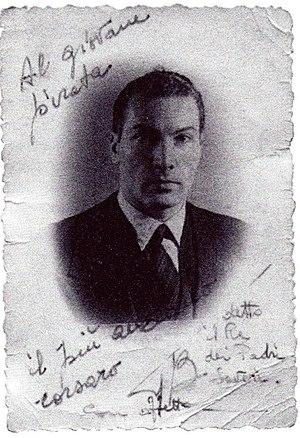
Giovanni Luigi Bonelli est un auteur et éditeur italien de fumetti, né le 22 décembre 1908 à Milan et mort le 12 janvier 2001 à Alexandrie, à l'âge de 93 ans.